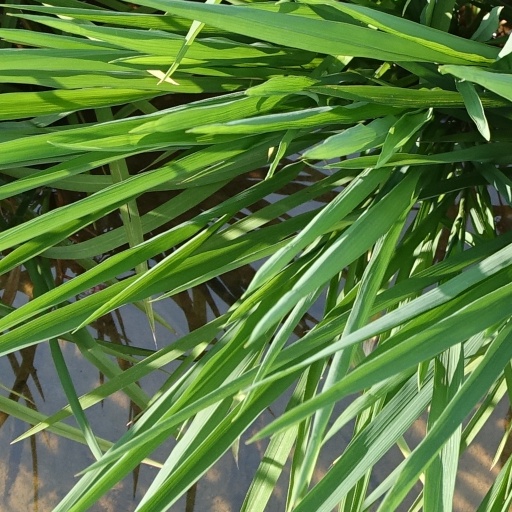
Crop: rice